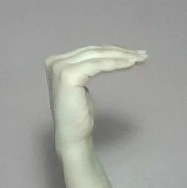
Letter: haa